Health care systems by country

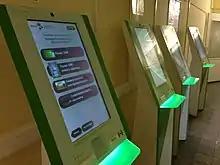
Terminals for the booking (EMIAS) of polyclinic visits in Moscow using the new OMS insurance policy, the old OMS card or special ATM cards

Germany has a universal multi-payer system with two main types of health insurance: public or statutory health insurance, and private health insurance. All German residents must have health insurance. Those who make below a certain income must use the public health insurance, and public health insurers are forced to accept them. Those are compulsorily insured, and can choose either the private or the public system. Private health insurance is only available to freelancers, high earners and certain other categories. Those are voluntarily insured. Employers pay for half of their employees' health insurance contributions, while the self-employed must pay the full contribution themselves. Provider compensation rates are negotiated in complex corporatist social bargaining among specified autonomously organized interest groups (e.g. physicians' associations) at the level of federal states. The coverage offered by public health insurers is strictly regulated. They can only refuse to take on the privately insured who are self-employed, or high earners. Small numbers of persons are covered by tax-funded government employee insurance or by social welfare insurance. Private supplementary insurance to the sickness funds of various sorts is available. It adds coverage for extras such as eyeglasses and dental care.